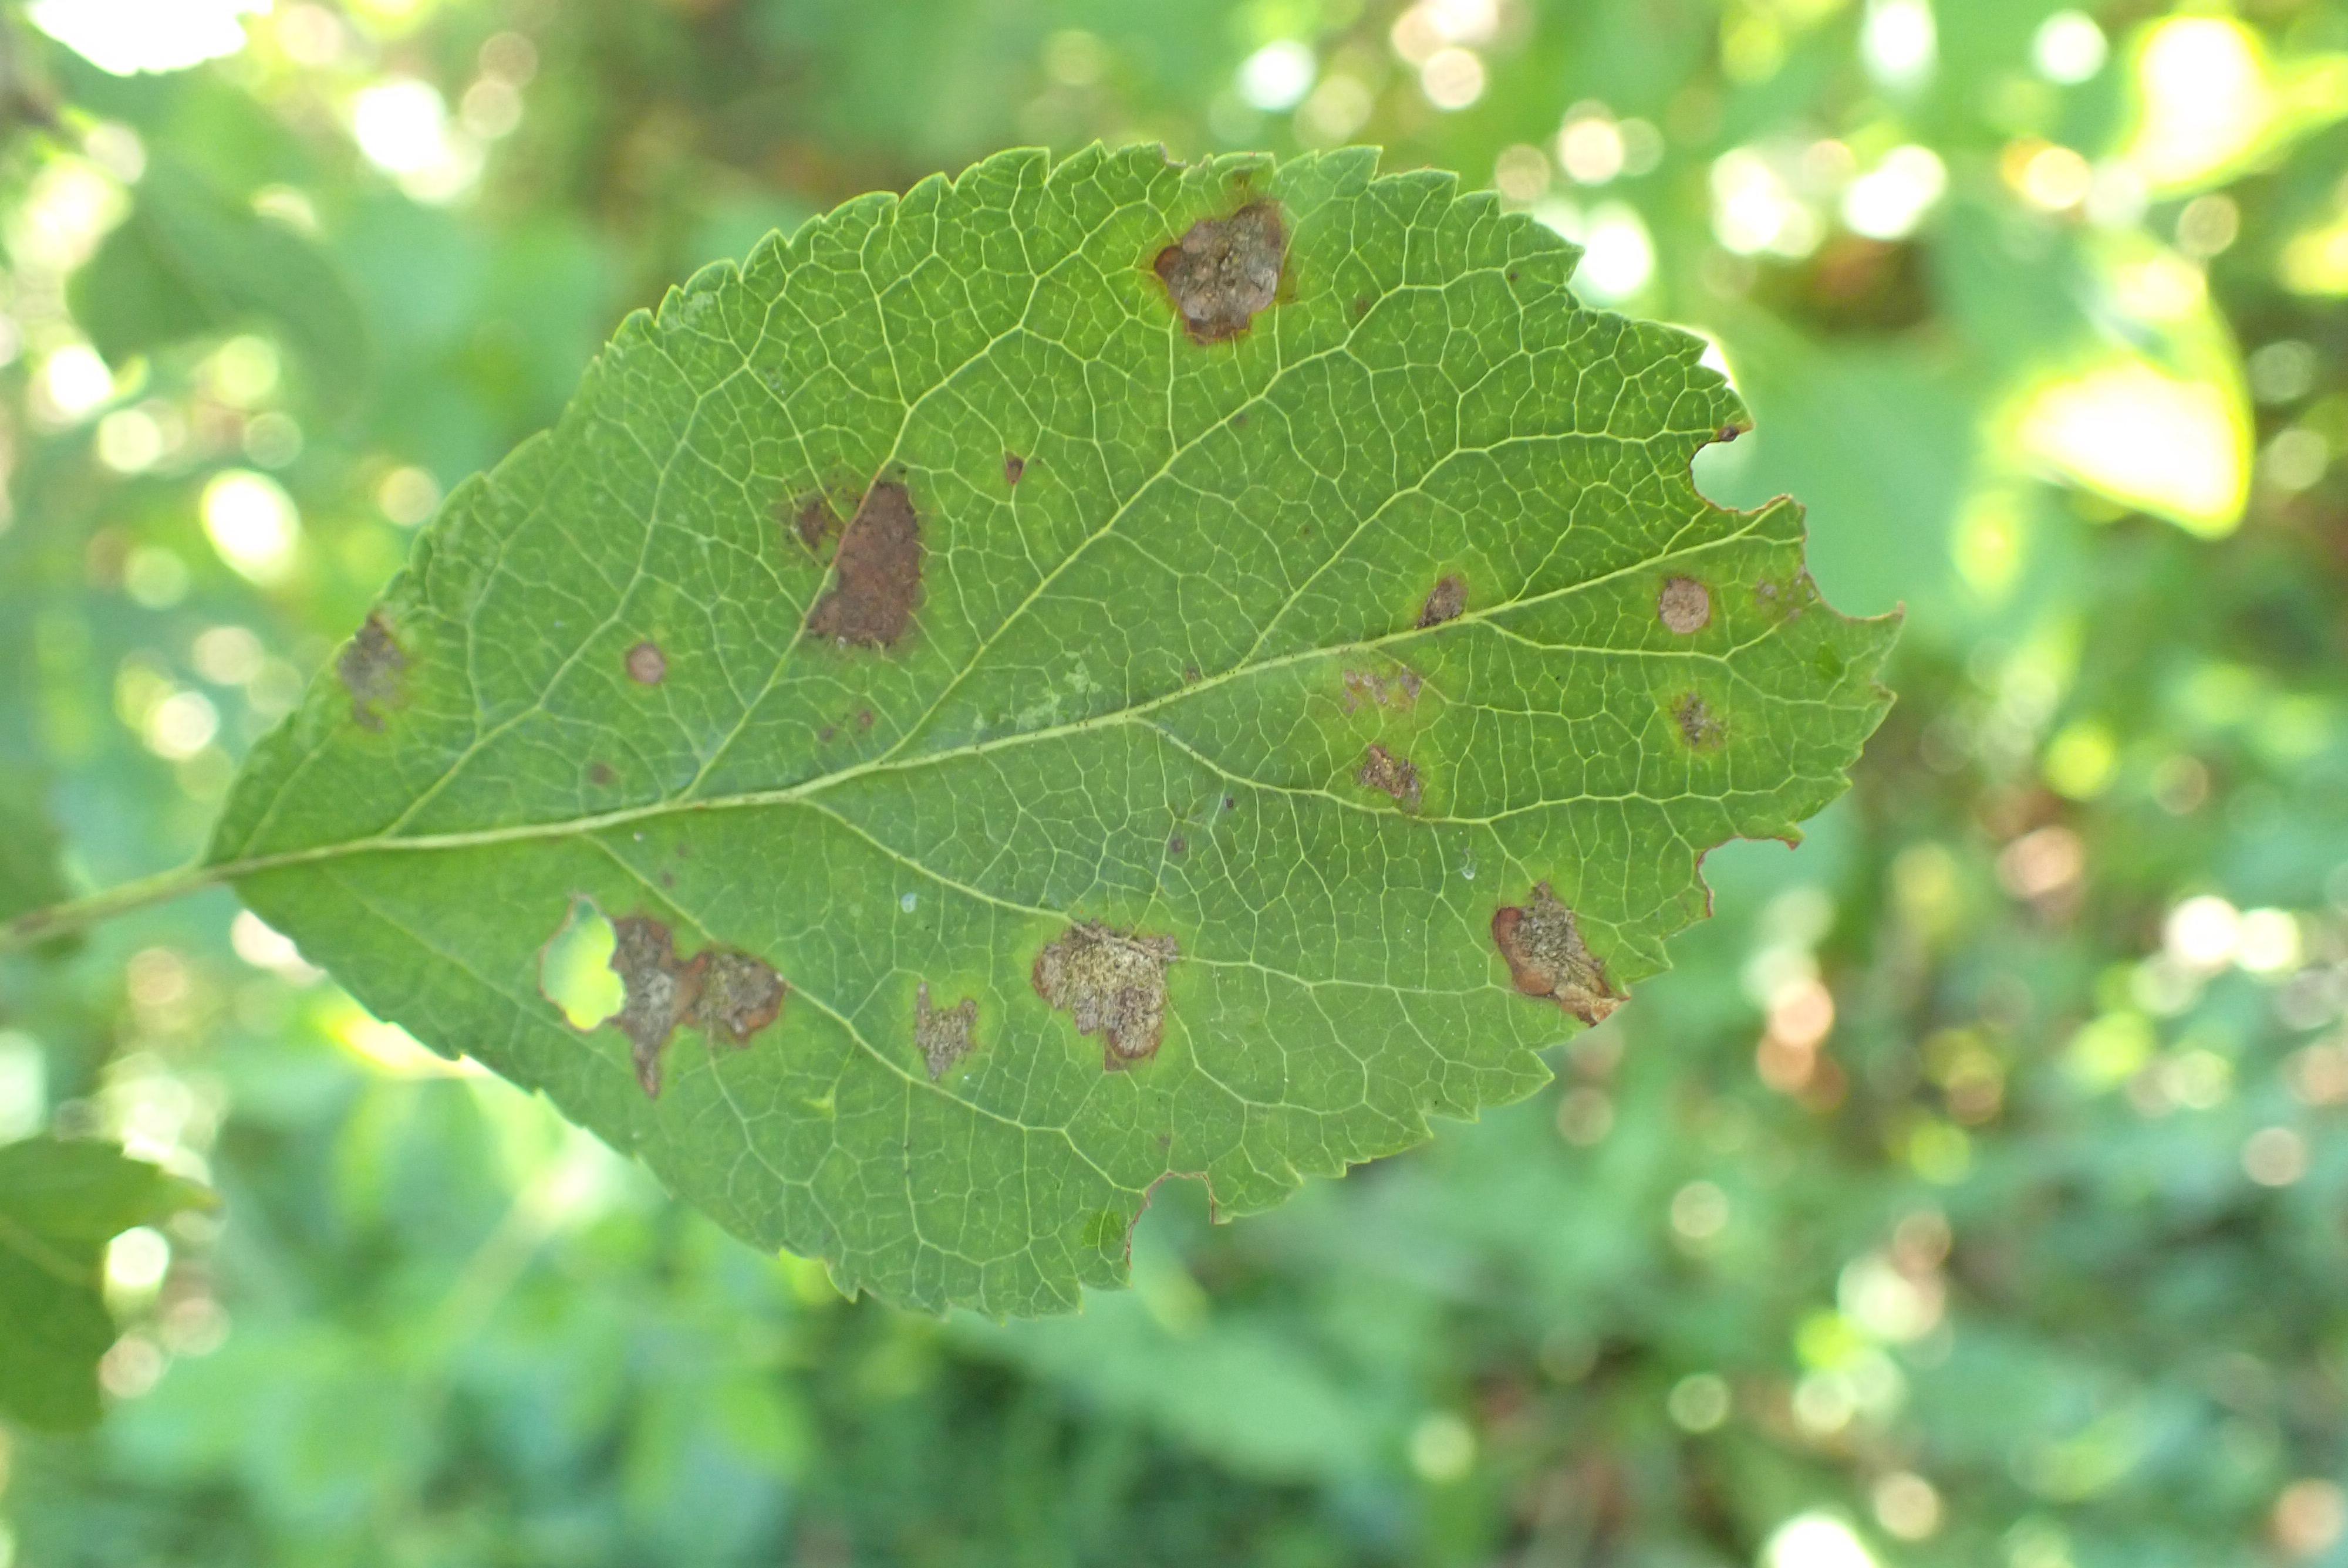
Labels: complex